Sky position (RA, Dec in degrees): 327.668, 0.9204
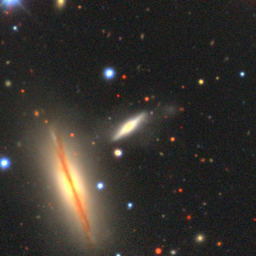
Galaxy morphology: Edge-on Galaxies with Bulge